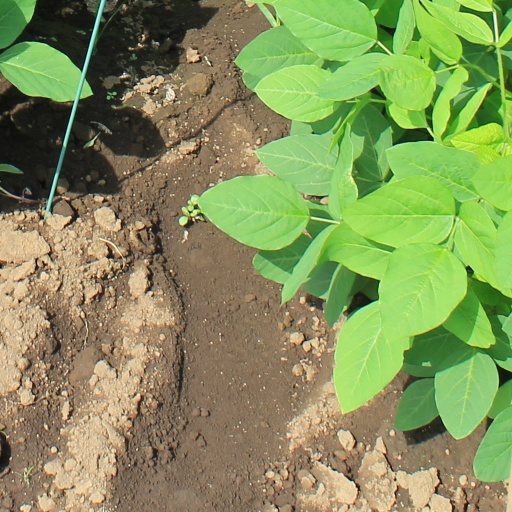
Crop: soybean